Rodolfo Cota

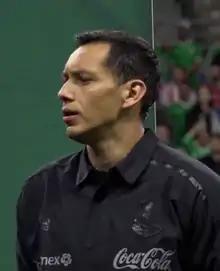
Cota with Mexico in 2018

Rodolfo Cota Robles (born 3 July 1987) is a Mexican professional footballer who plays as a goalkeeper for Liga MX club América, on loan from León.